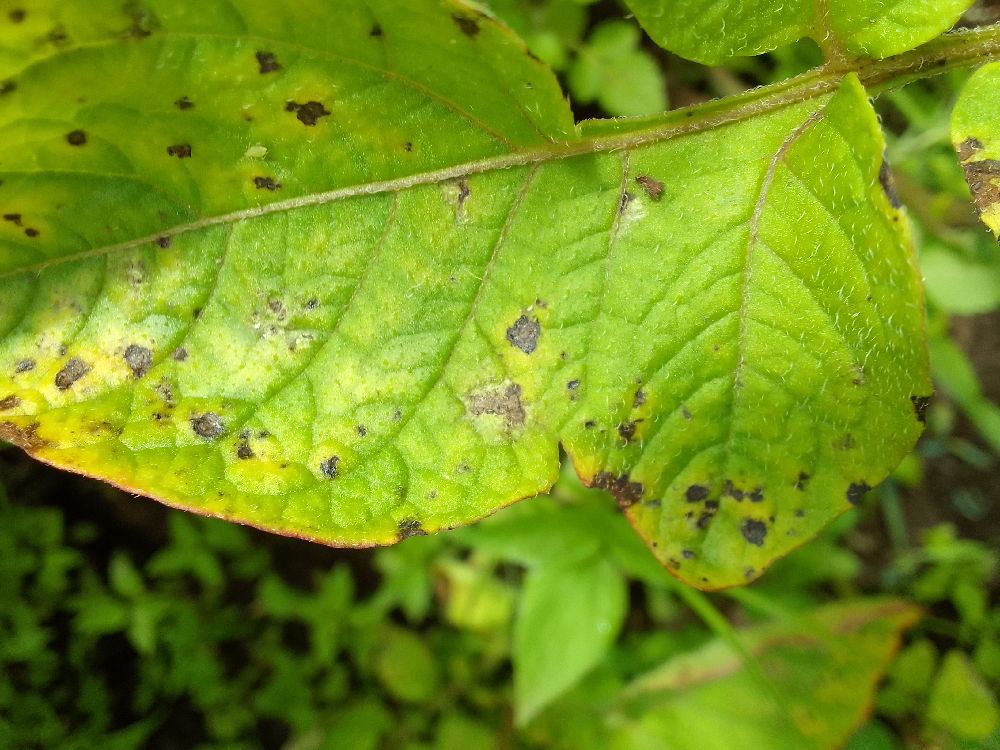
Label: Early blight